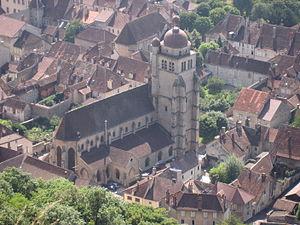
La collégiale Saint-Hippolyte de Poligny fut édifiée intra muros au XVᵉ siècle principalement grâce aux dons de Jean Chousat, bourgeois de la ville et membre du Grand Conseil de Bourgogne, et enrichie par Jean Chevrot, évêque de Tournai et président du conseil de Philippe le Bon. La rapidité de sa construction en moins d’un demi-siècle lui confère une unité architecturale exceptionnelle.
Bernard Clavel, un homme, une œuvre, d'André Noël Boichat, est un essai biographique publiée sur l'écrivain Bernard Clavel, une des rares existant à ce jour sur l'œuvre de Clavel et en tout la plus récente puisqu'elle a été publiée en 1994.